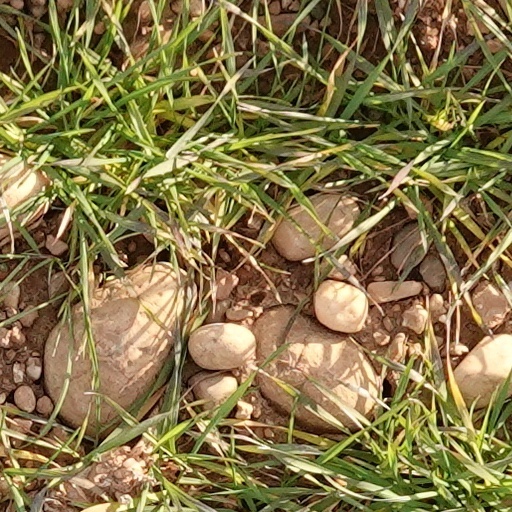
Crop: wheat